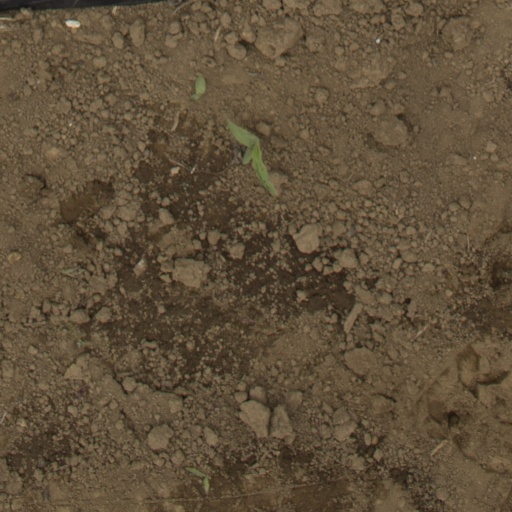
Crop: Jerusalem artichoke